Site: brandenburg
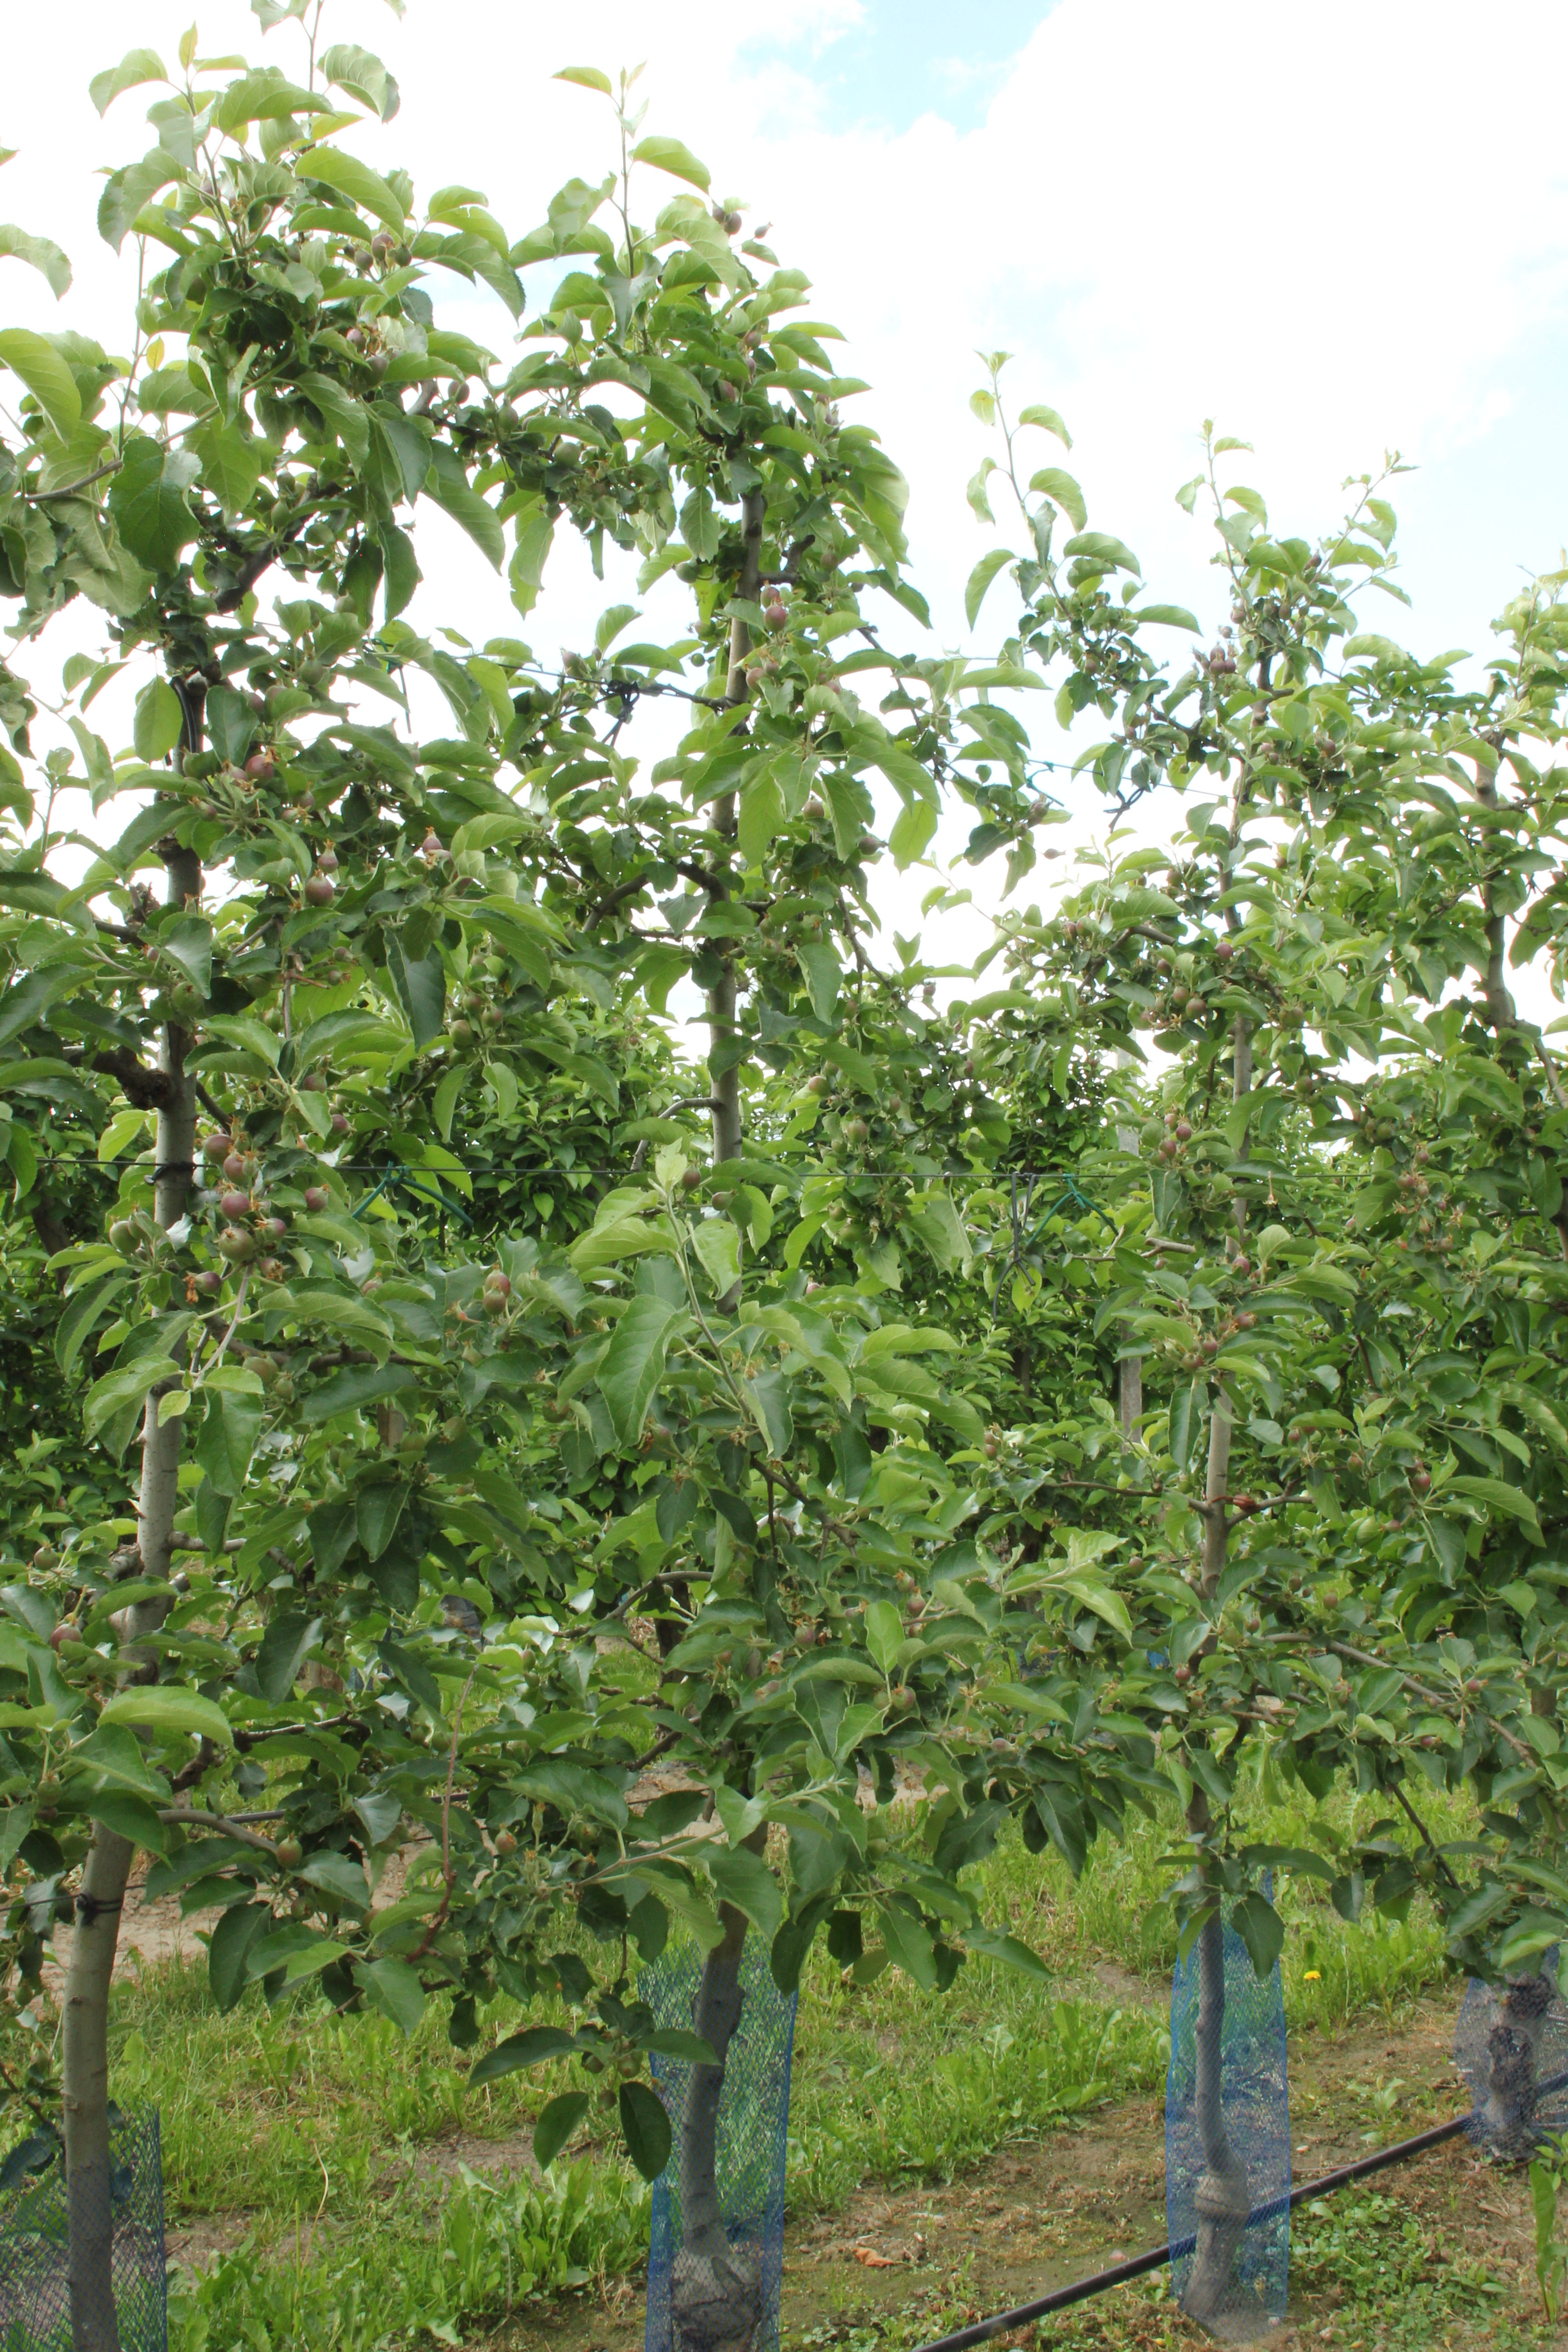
Growth stage (BBCH 72): Development of fruit